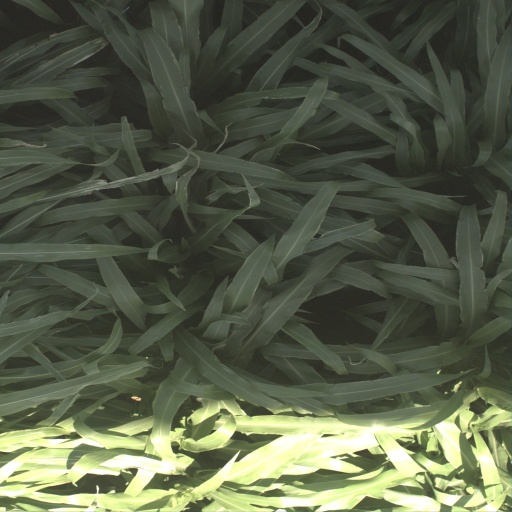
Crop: sorghum